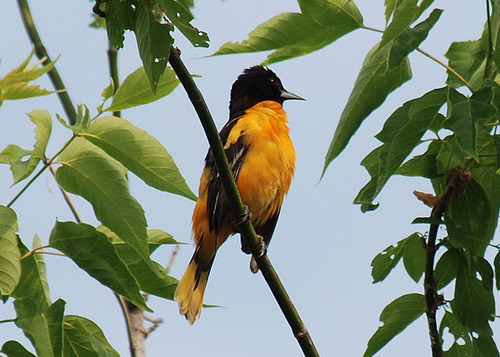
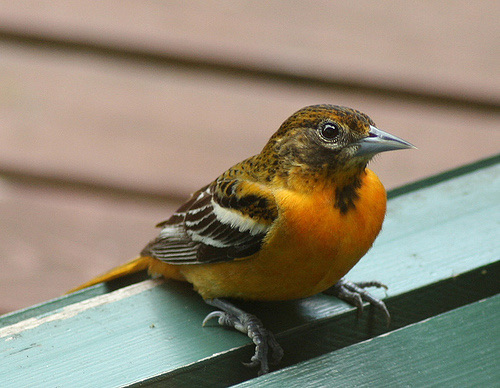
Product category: misc
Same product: yes